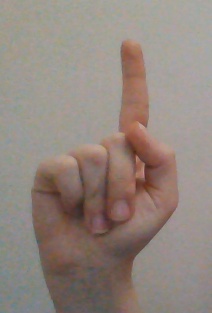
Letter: bb